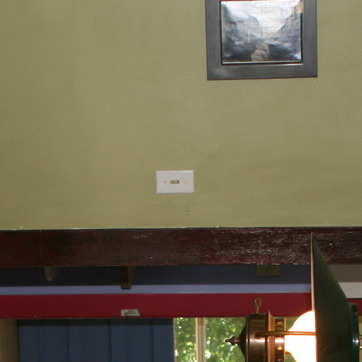
Material: plastic